Levi Heywood Memorial Library Building

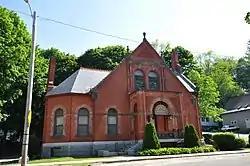
2013

The Levi Heywood Memorial Library Building is an historic library building at 28 Pearl Street in Gardner, Massachusetts. Completed in 1886, it is one of the city's most architecturally distinguished buildings, and a good example of Richardsonian Romanesque design. It was given in honor of Levi Heywood, a prominent figure in the city's economically important chair manufacturing industry. It was used as a library until 1978, and now houses a museum dedicated to the city's history. The building was listed on the National Register of Historic Places in 1979, and included in the Gardner Uptown Historic District in 1999.